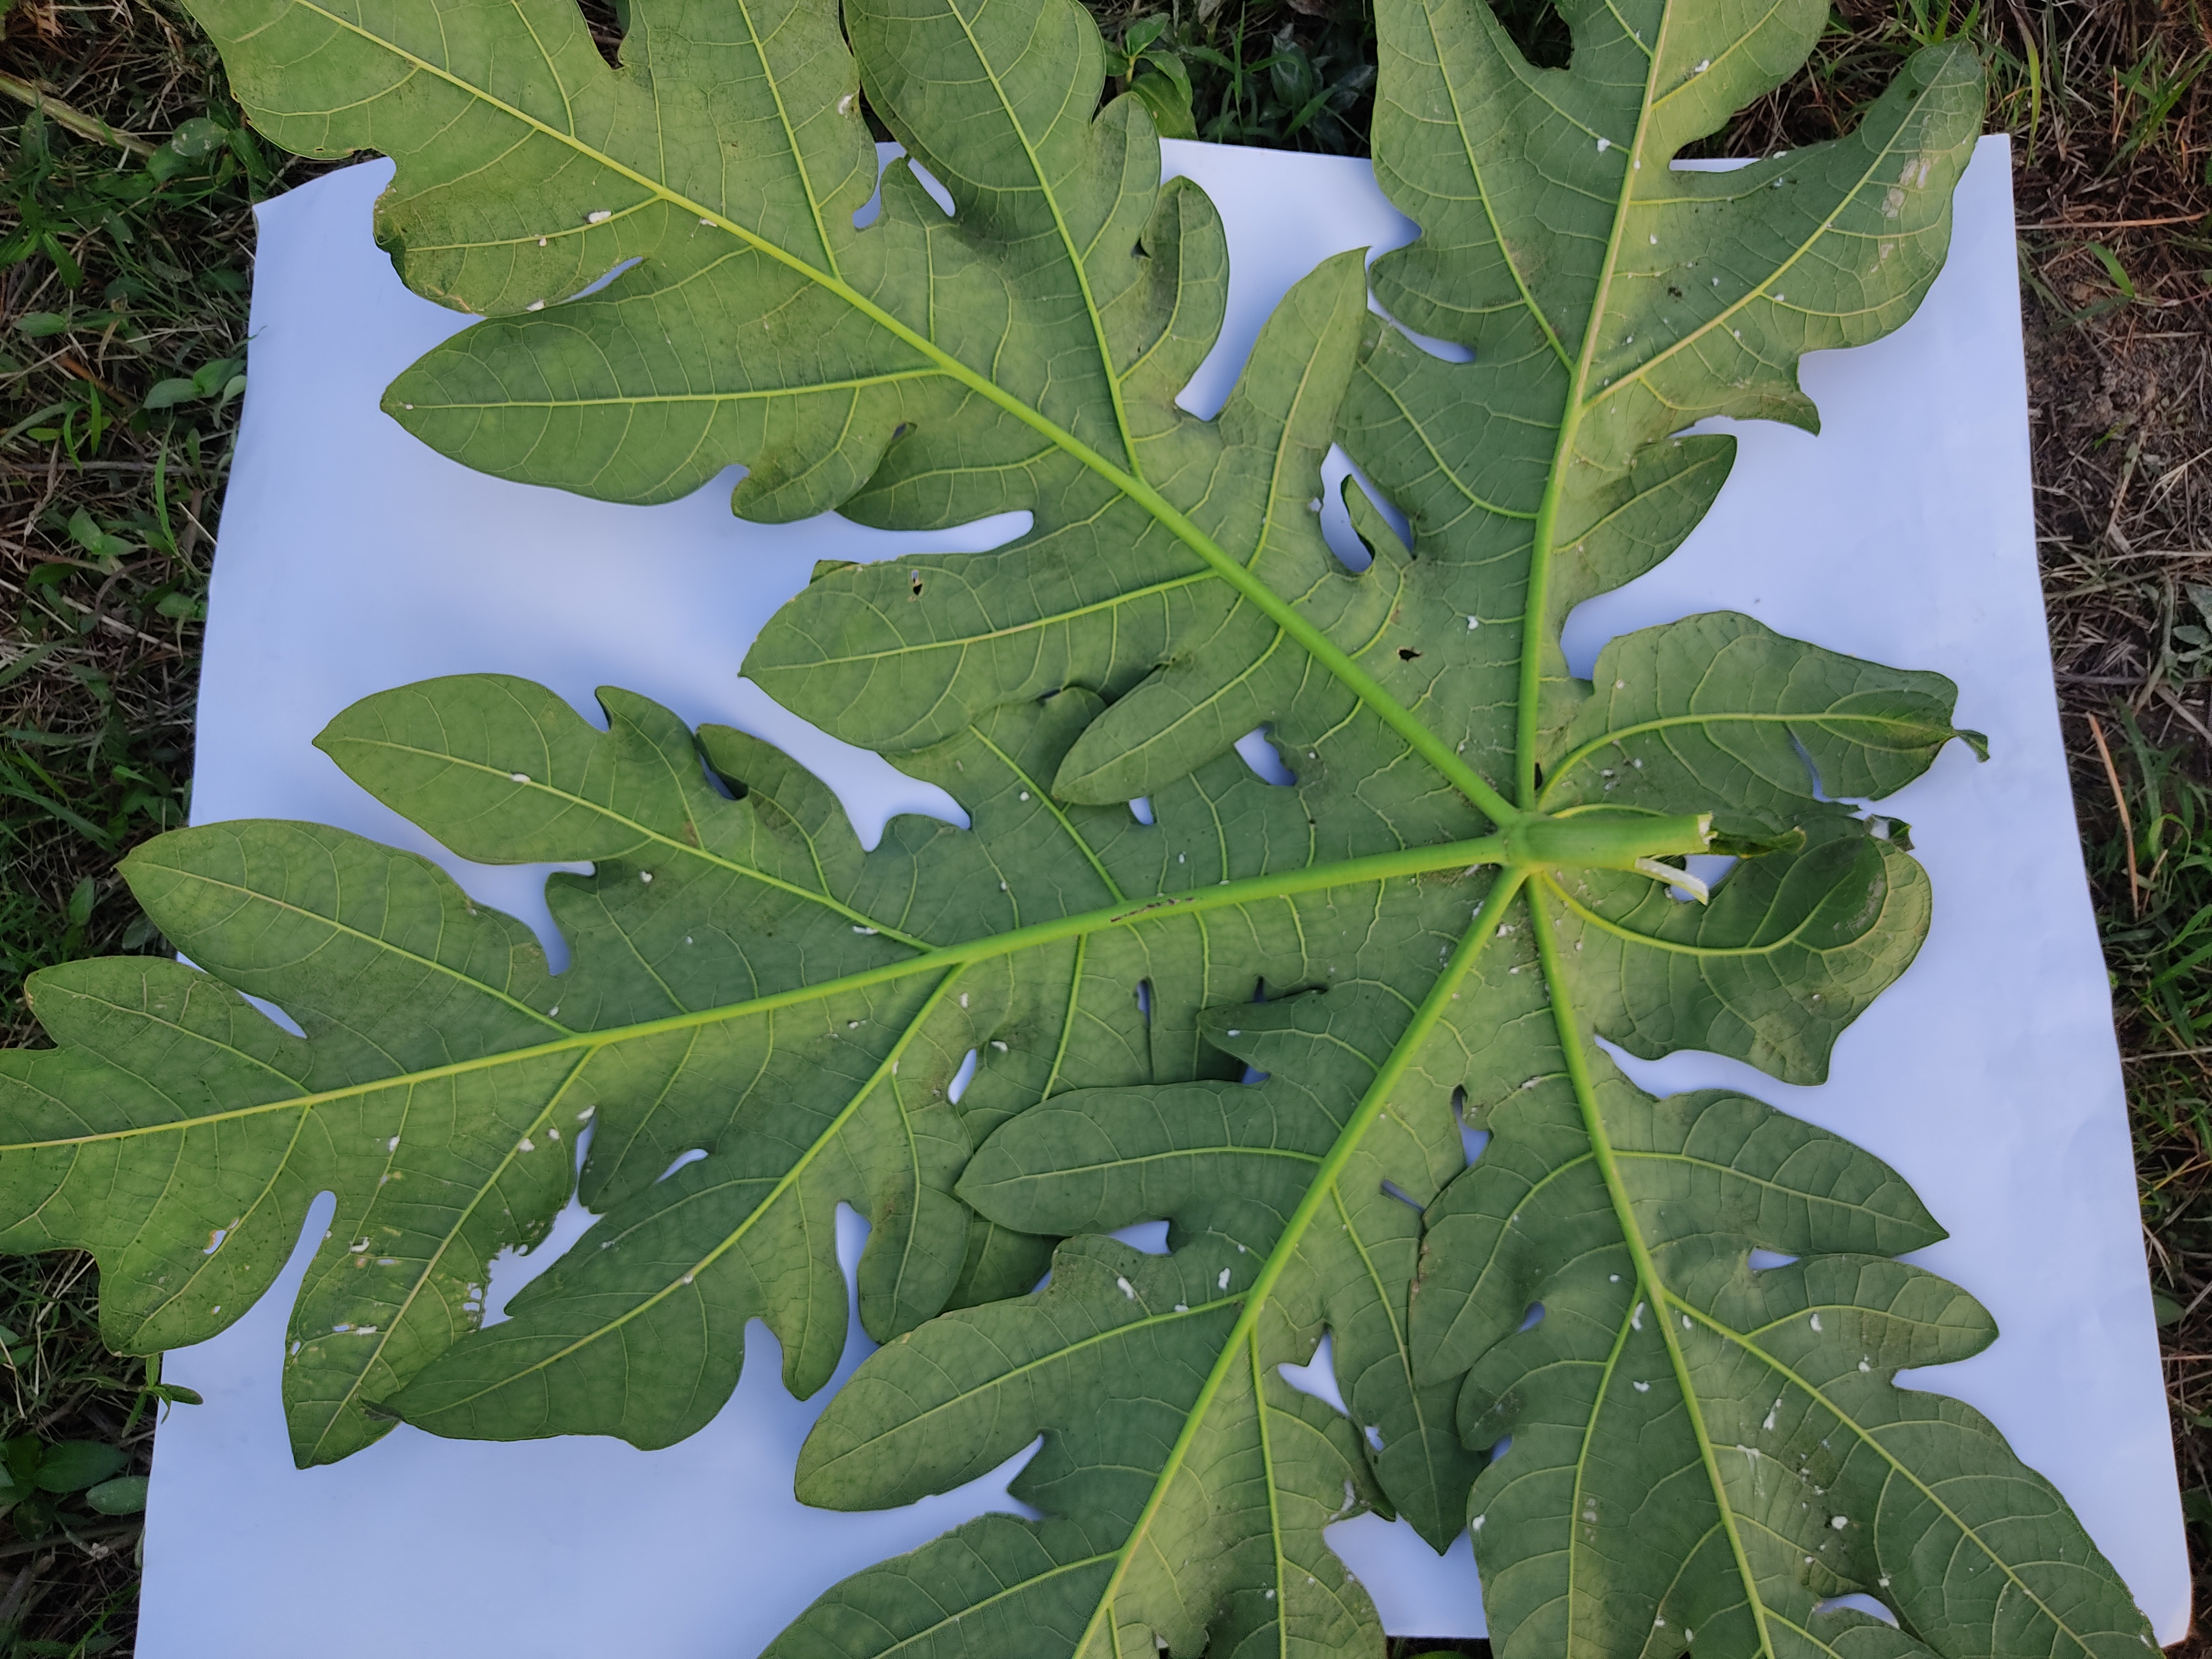
Label: Mealybug